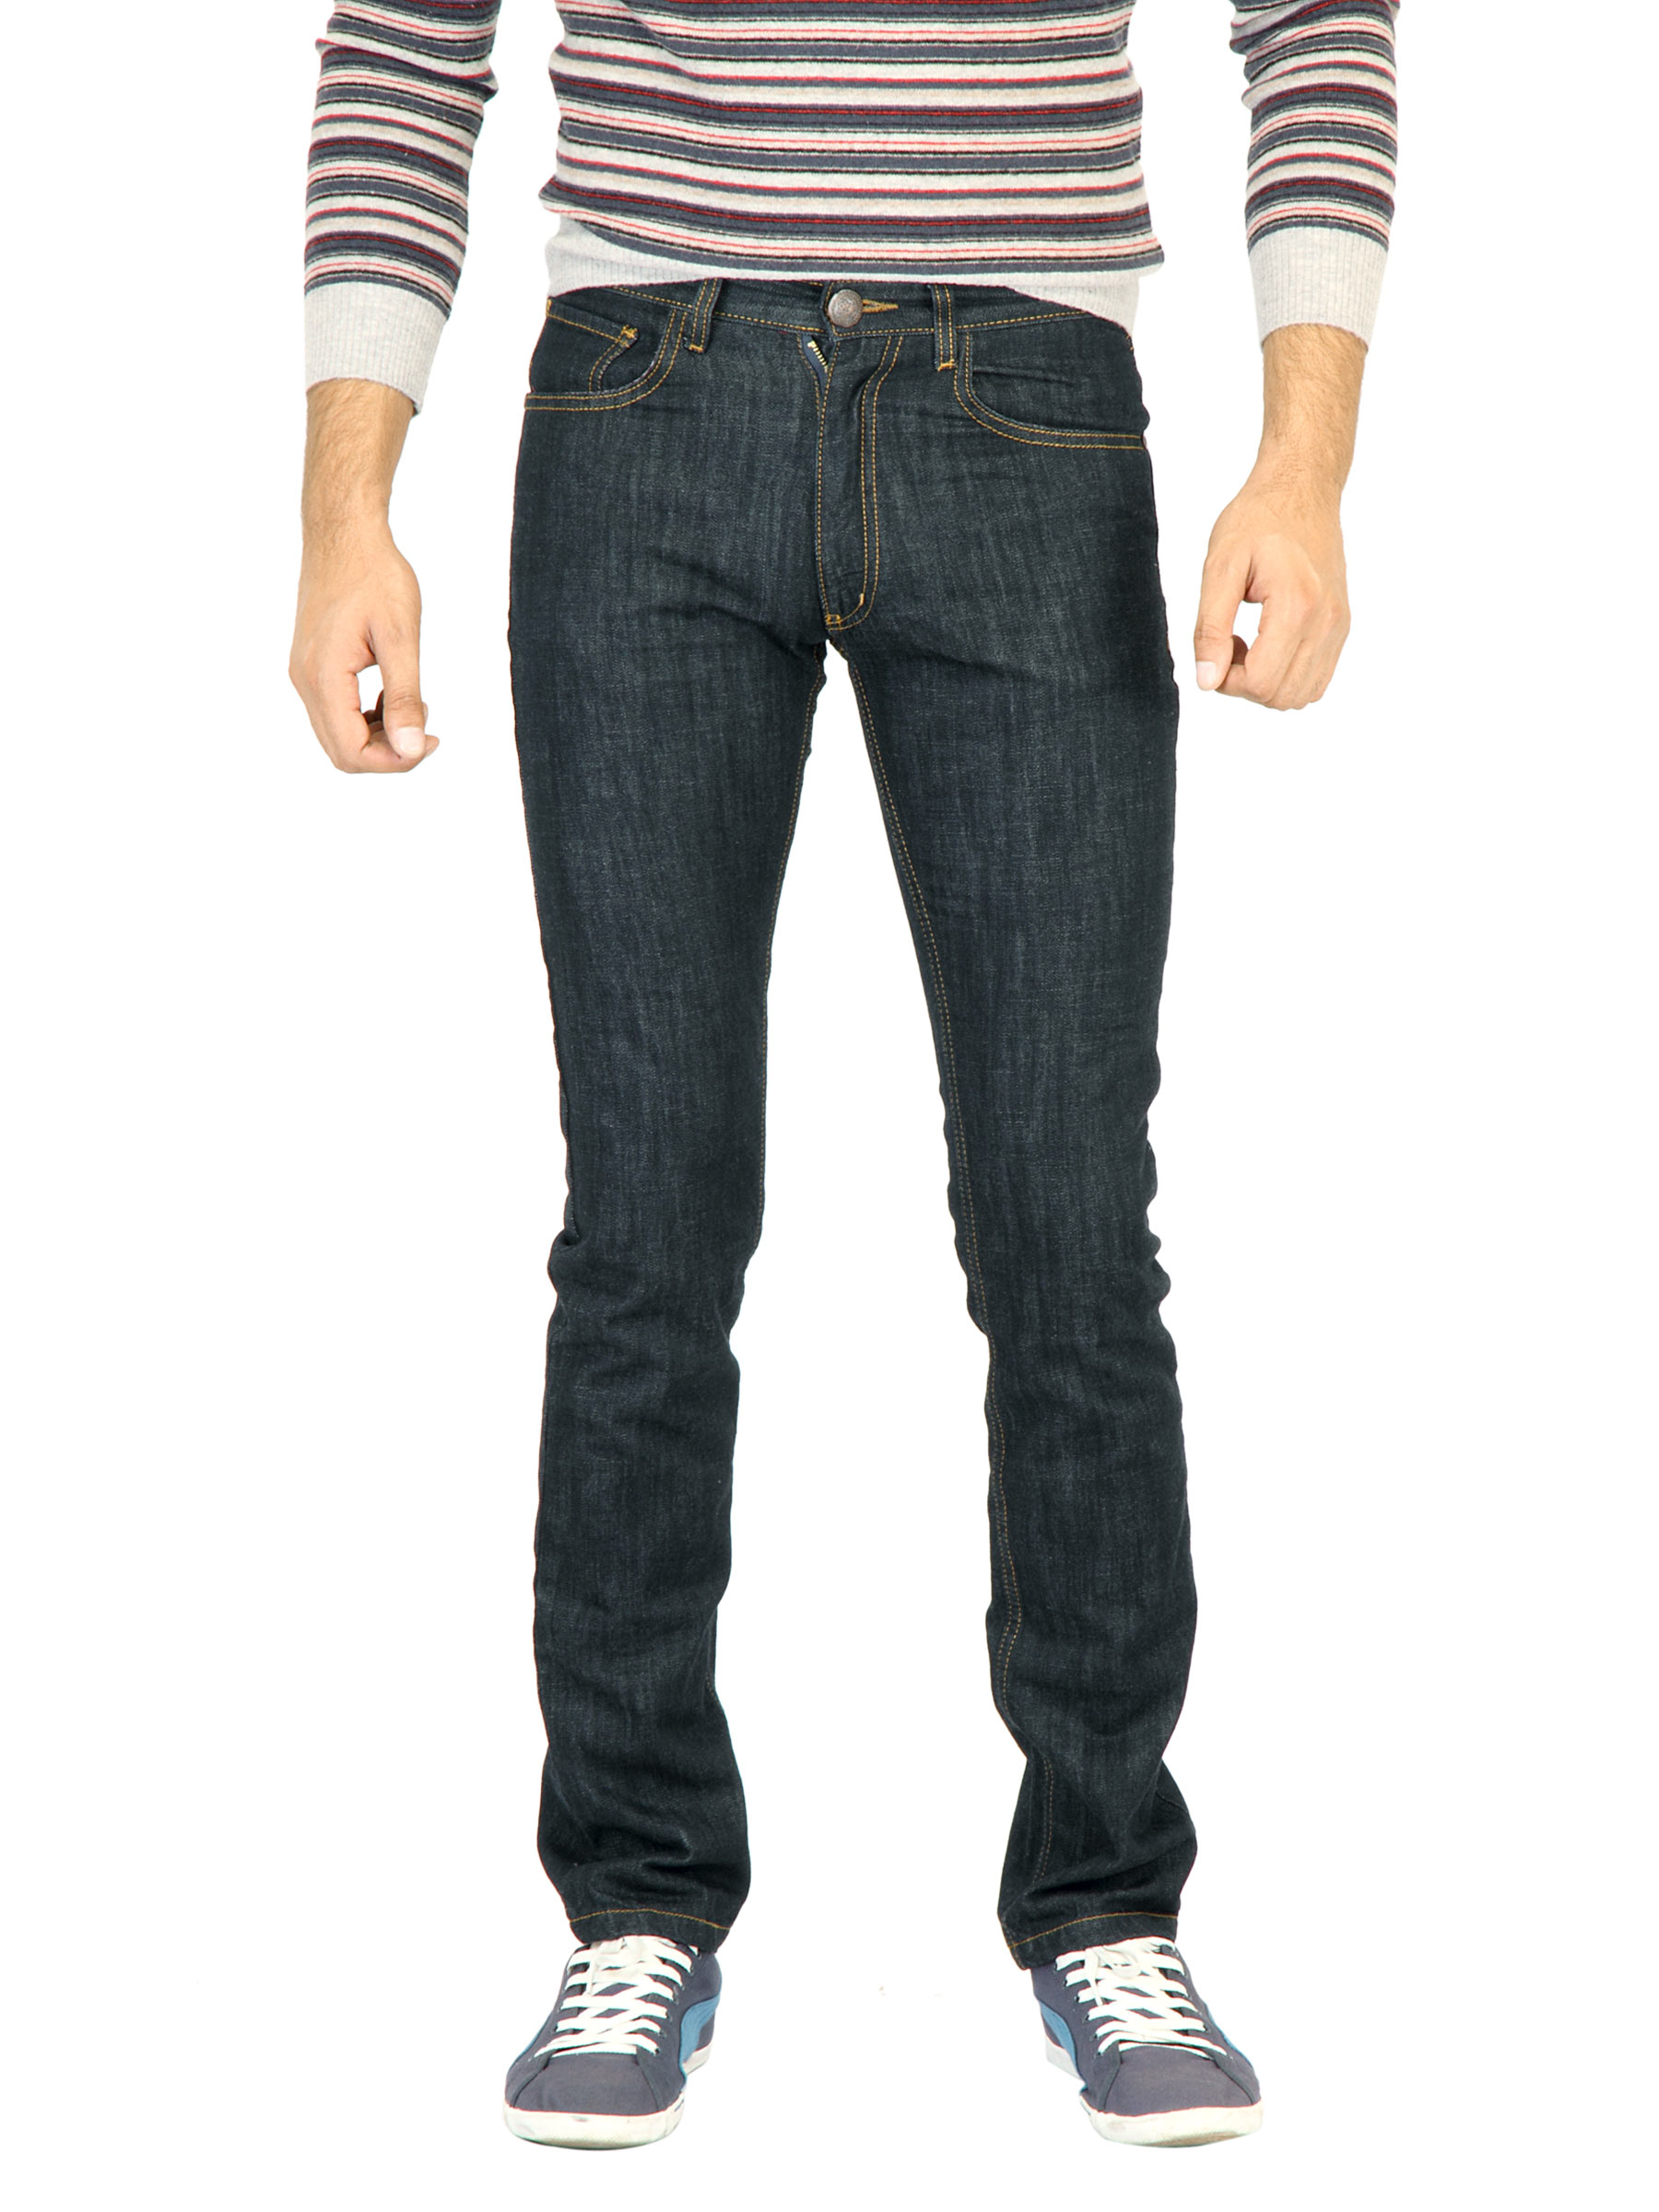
Locomotive Men Washed Black Jeans
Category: Apparel / Bottomwear / Jeans
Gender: Men
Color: Black
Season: Summer 2011
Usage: Casual